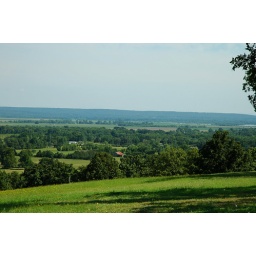
The rusted red roof of a barn in the Arkansas River Valley.